List of Dutch inventions and innovations

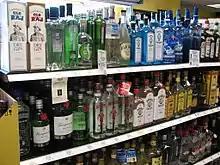
A selection of bottled gins offered at a liquor store.

Flemish geographer and cartographer Abraham Ortelius generally recognized as the creator of the world's first modern atlas, the "Theatrum Orbis Terrarum" ("Theatre of the World"). Ortelius's "Theatrum Orbis Terrarum" is considered the first true atlas in the modern sense: a collection of uniform map sheets and sustaining text bound to form a book for which copper printing plates were specifically engraved. It is sometimes referred to as the summary of sixteenth-century cartography.